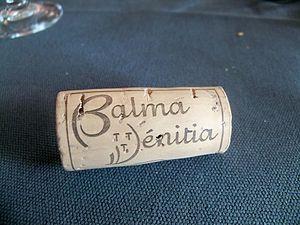
Bouchon de Balma Vénitia, Beaumes de Venise, Vaucluse
Le vin est une boisson alcoolisée obtenue par la fermentation du raisin, fruit de la vigne viticole.